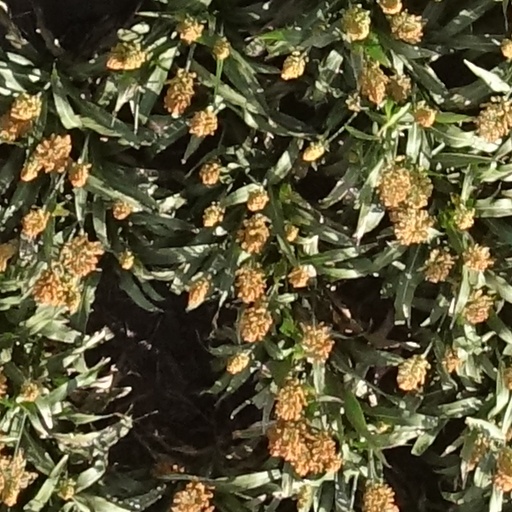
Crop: sorghum